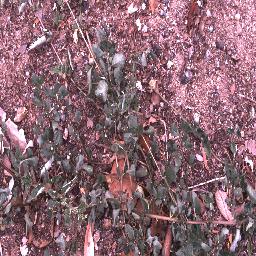
Label: negative